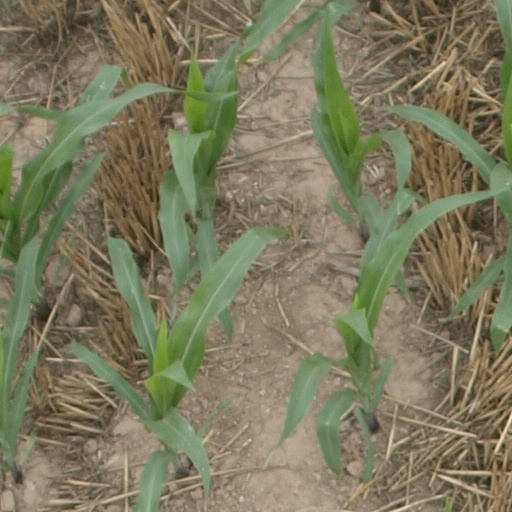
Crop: maize; corn